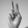
ASL letter: V